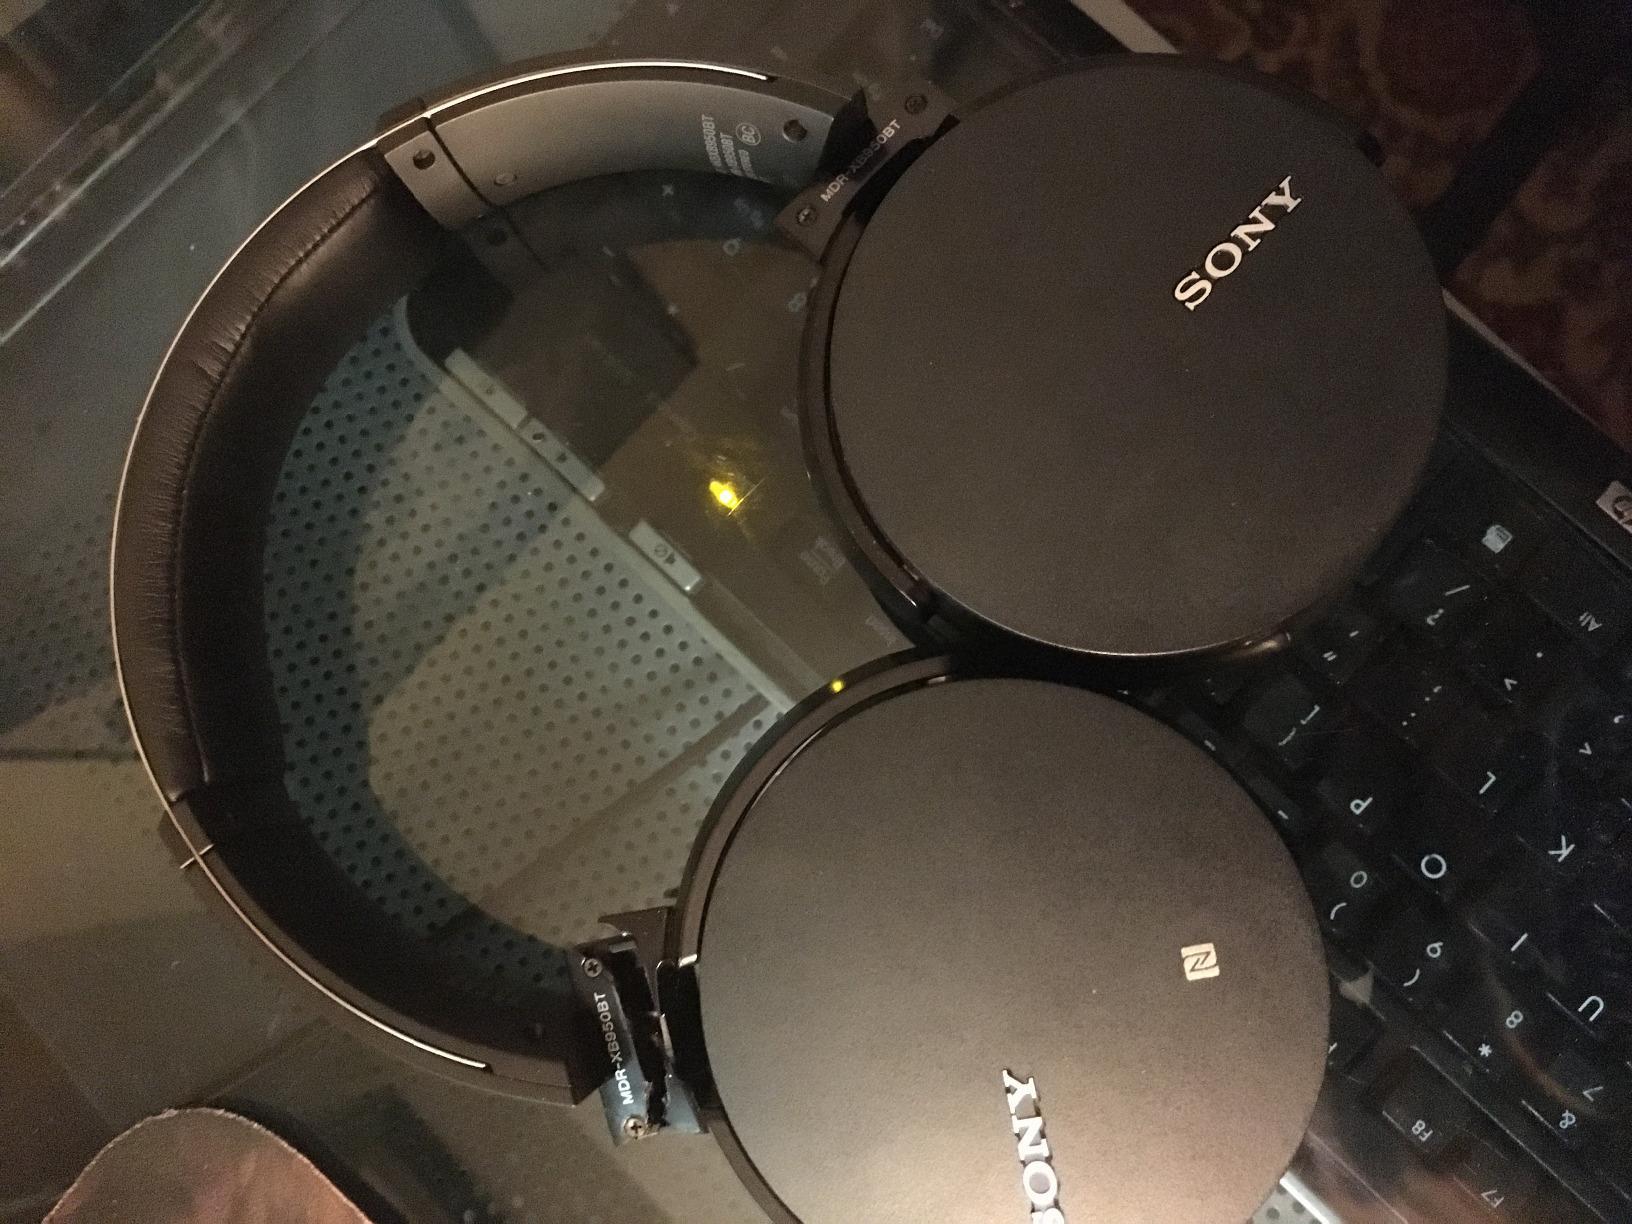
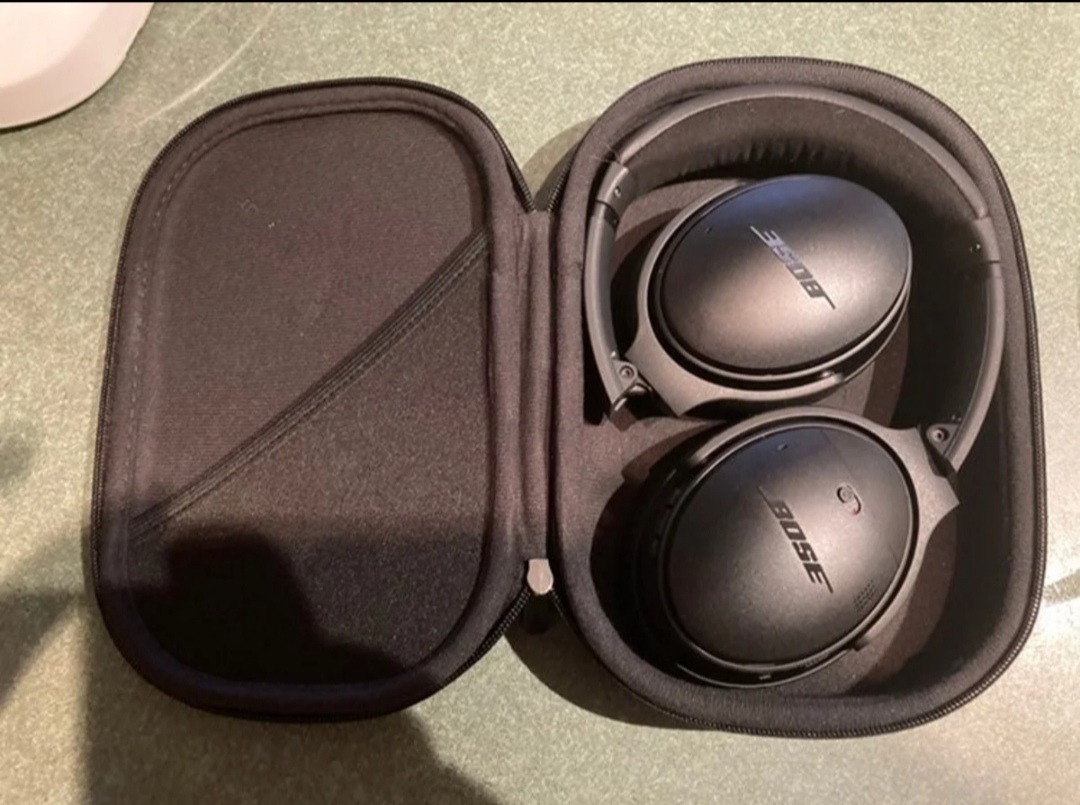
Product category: headphones
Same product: no